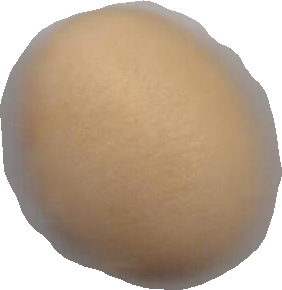
Variety: Dega